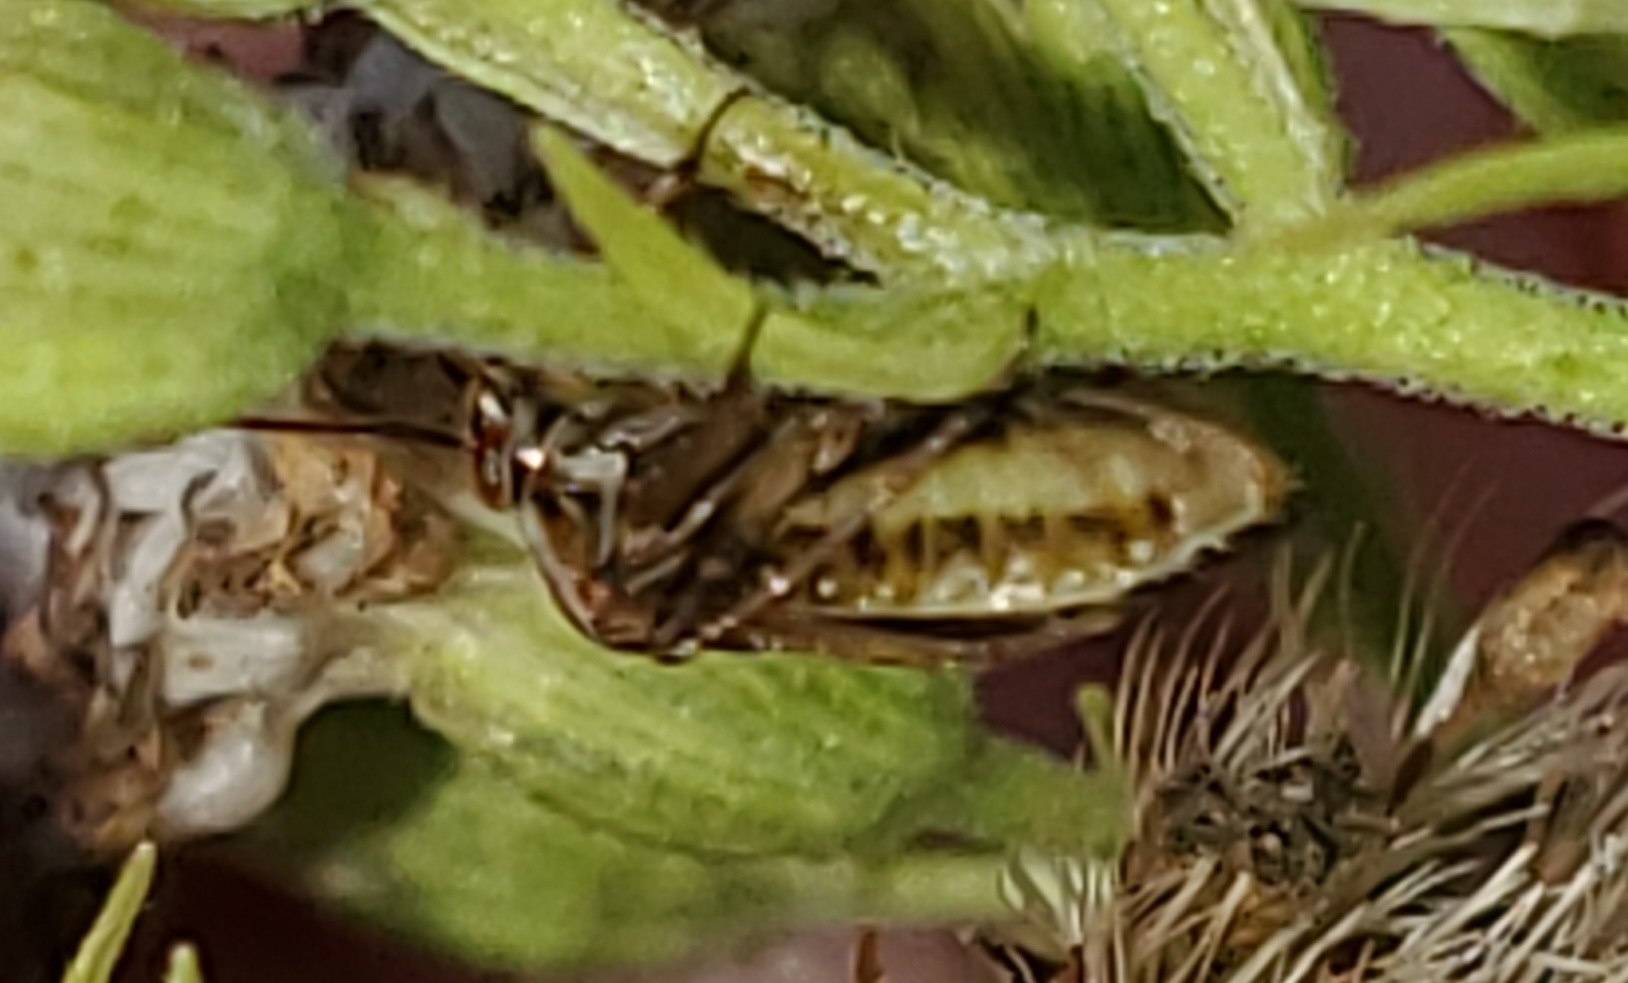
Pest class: lygus_bug